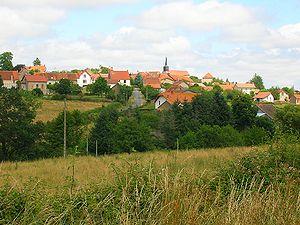
Archignat est une commune française, située dans l'ouest du département de l'Allier — région naturelle de la Châtaigneraie bourbonnaise — en région Auvergne-Rhône-Alpes.